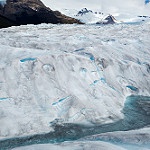
Scene: Outdoor